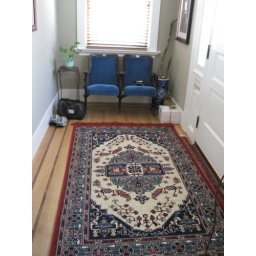
the old rug from the media room ties in nicely with the theater seats